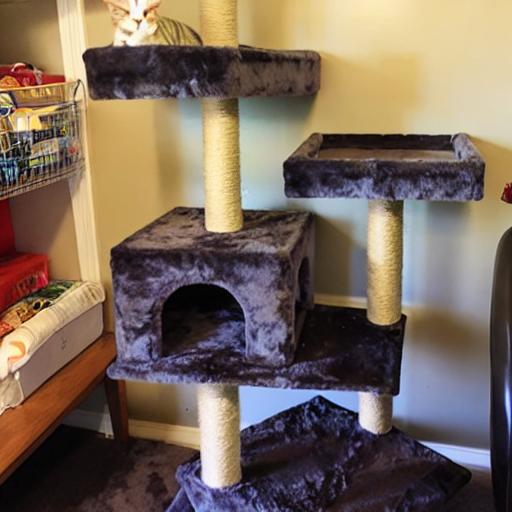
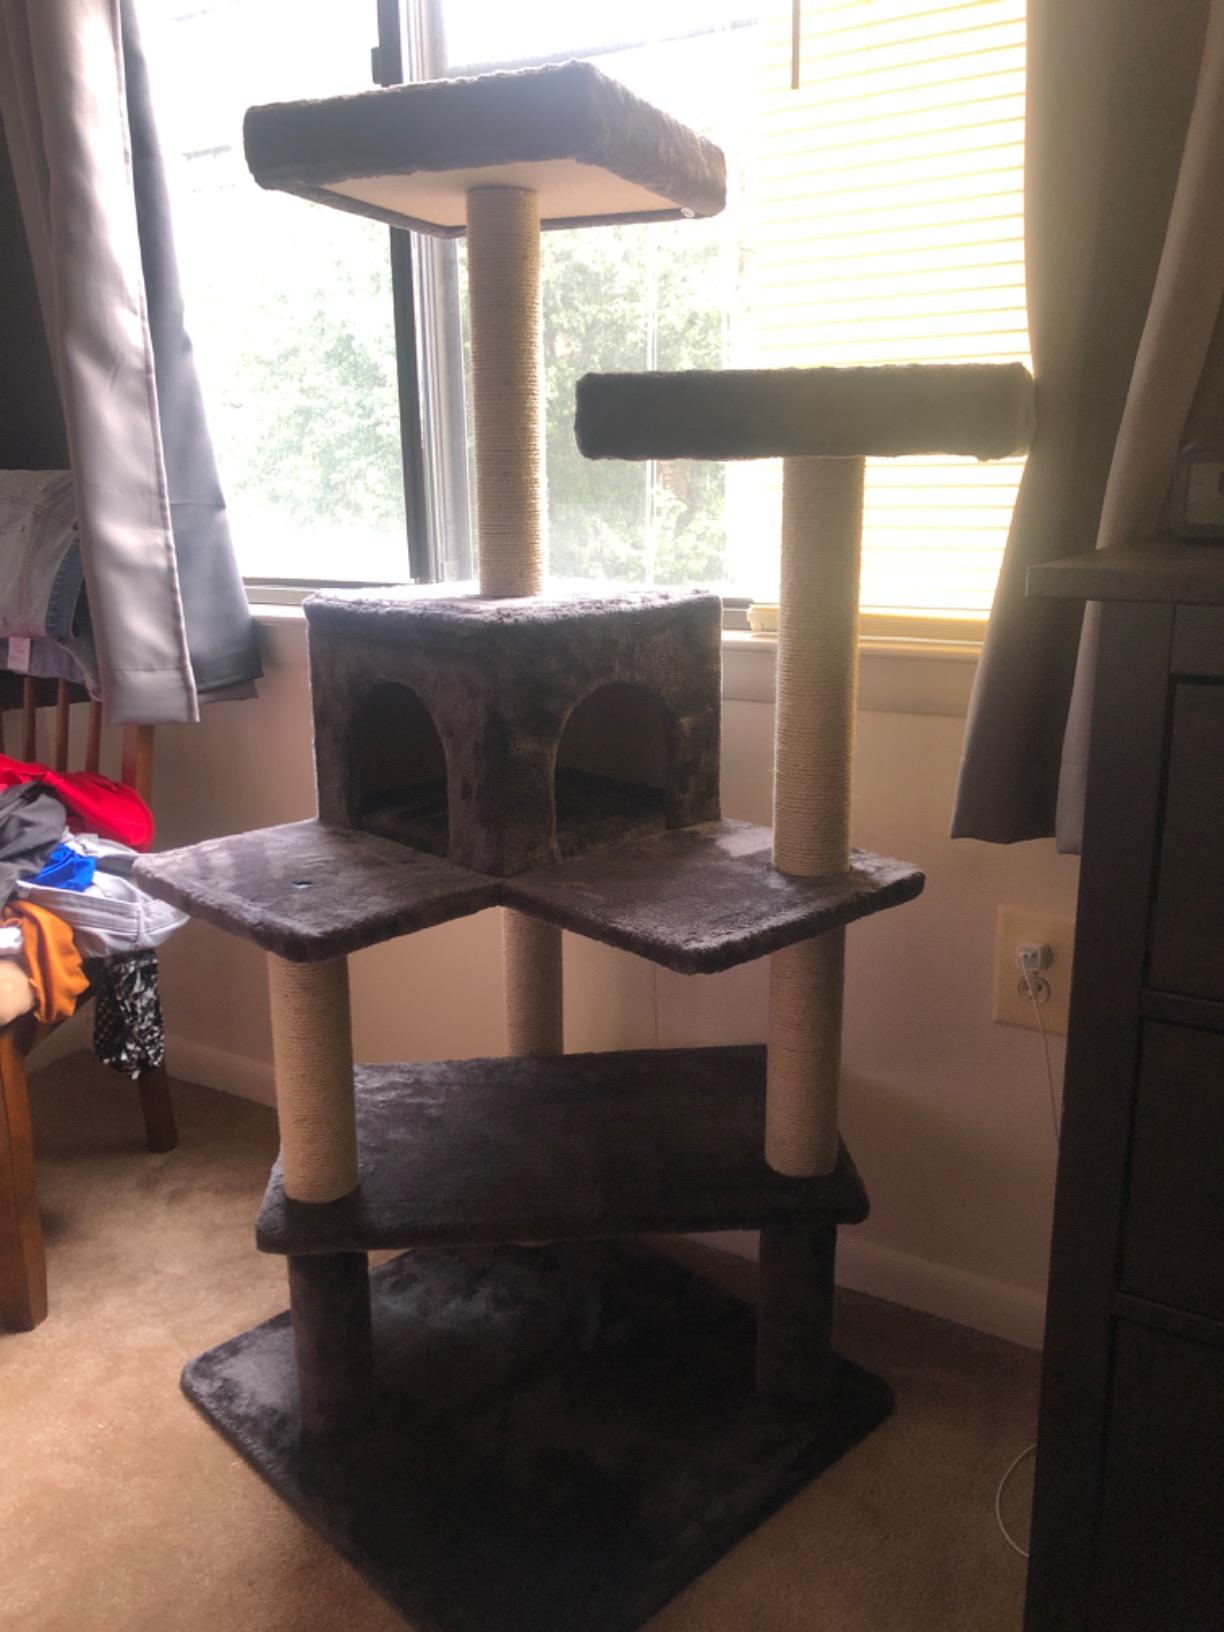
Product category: items_cat tree
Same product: no